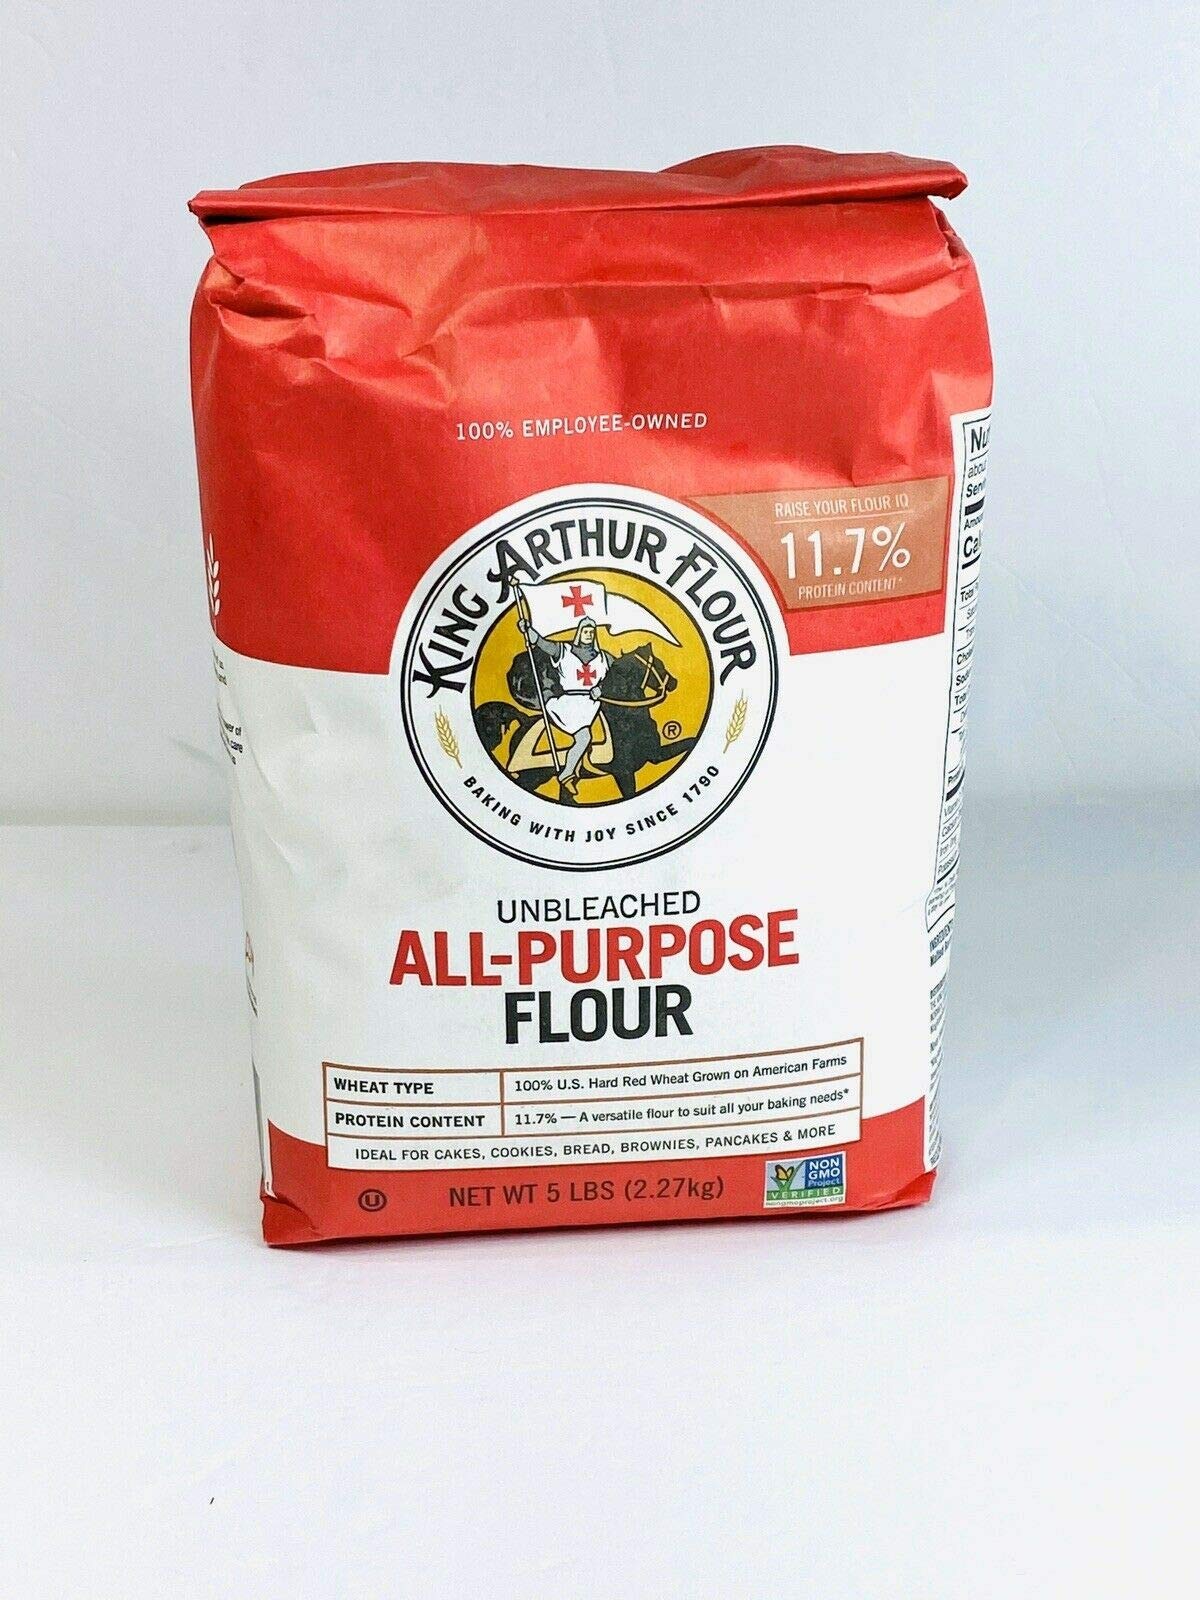
Item Name: King Arthur All Purpose Flour 5 Lb (2.27 Kg) Unbleached
Product Description: Details King Arthur Flour Unbleached Flour All-Purpose. Ingredients Unbleached Enriched Hard Wheat Flour (wheat Flour, Malted Barley Flour, Niacin (vitamin B3), Reduced Iron, Thiamin Mononitrate (vitamin B1), Riboflavin (vitamin B2), Folic Acid).
Value: 80.0
Unit: Ounce

Price: 5.24